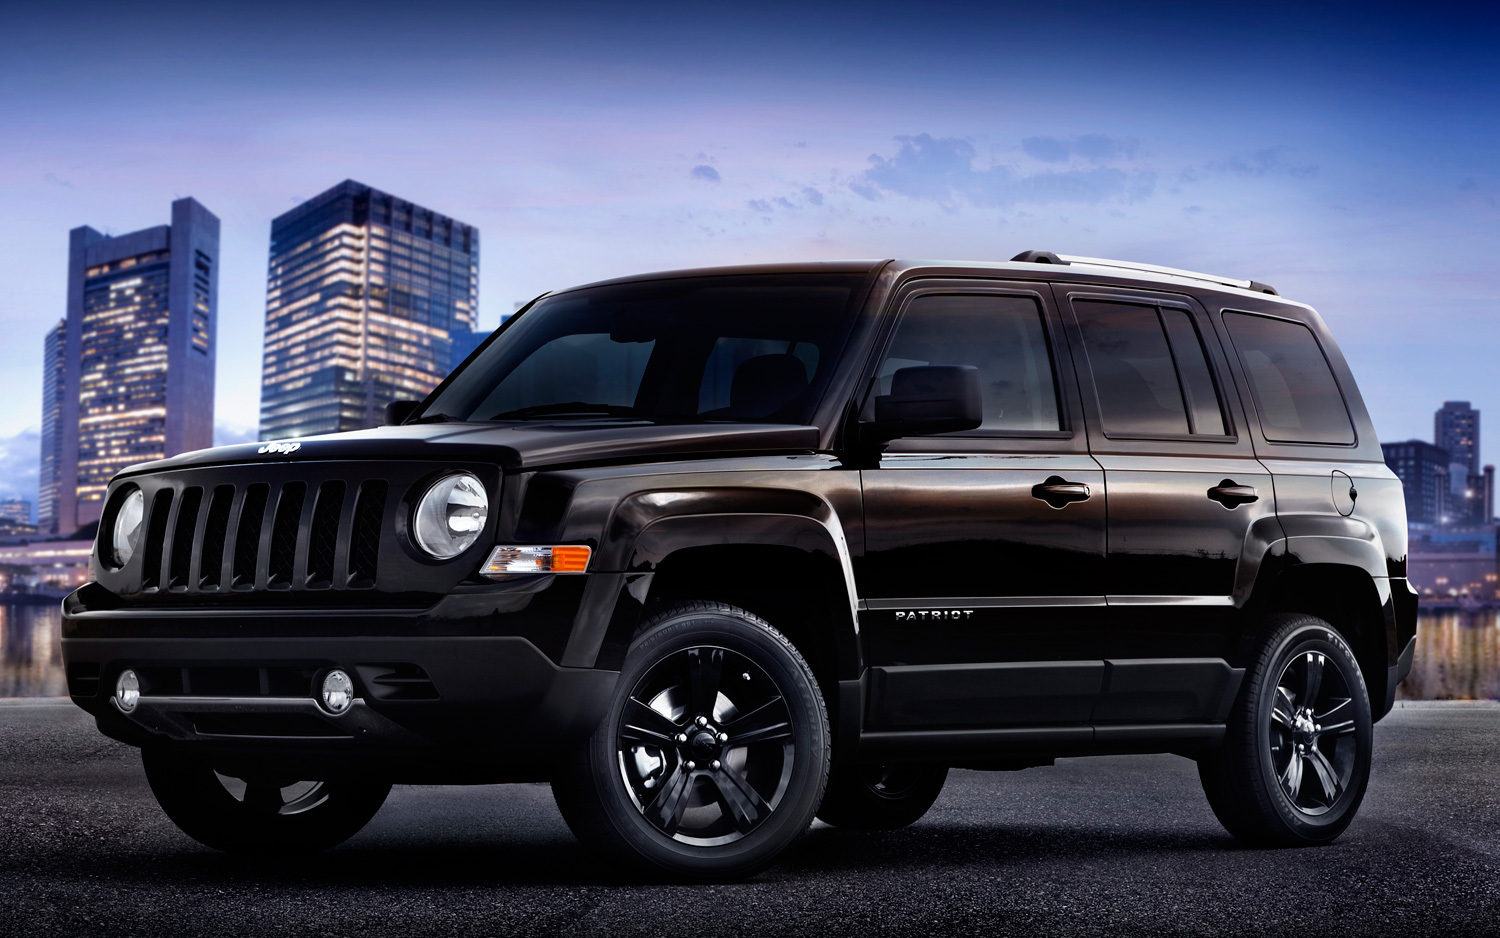
Car model: 2012 Jeep Patriot SUV